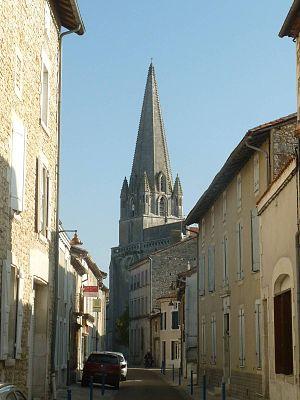
collégiale de la Rochefoucauld (16), France
La Rochefoucauld-en-Angoumois est une commune nouvelle située dans le département de la Charente, en région Nouvelle-Aquitaine, créée le 1ᵉʳ janvier 2019.
La Rochefoucauld est une ancienne commune du Sud-Ouest de la France, située dans le département de la Charente. Elle est connue pour son château Renaissance, appelée la « perle de l'Angoumois ».